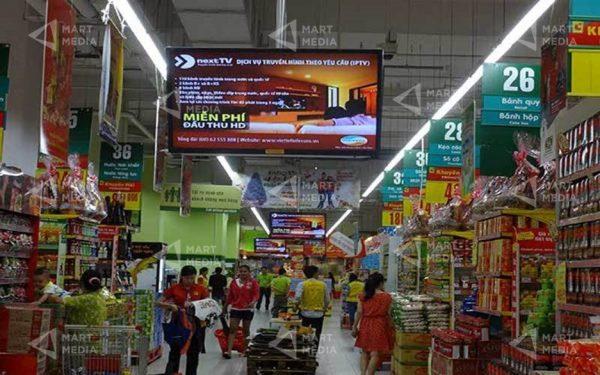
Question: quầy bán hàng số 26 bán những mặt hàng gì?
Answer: bán bánh quy và bánh hộp